Lorimer Dods

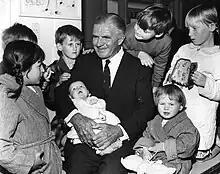

Sir Lorimer Fenton Dods (7 March 19007 March 1981) was a pioneer of specialised health care for children who founded, with assistance from Dr John Fulton and Douglas Burrows, the Children's Medical Research Foundation (now the Children's Medical Research Institute). He is considered one of Australia's most influential paediatricians.